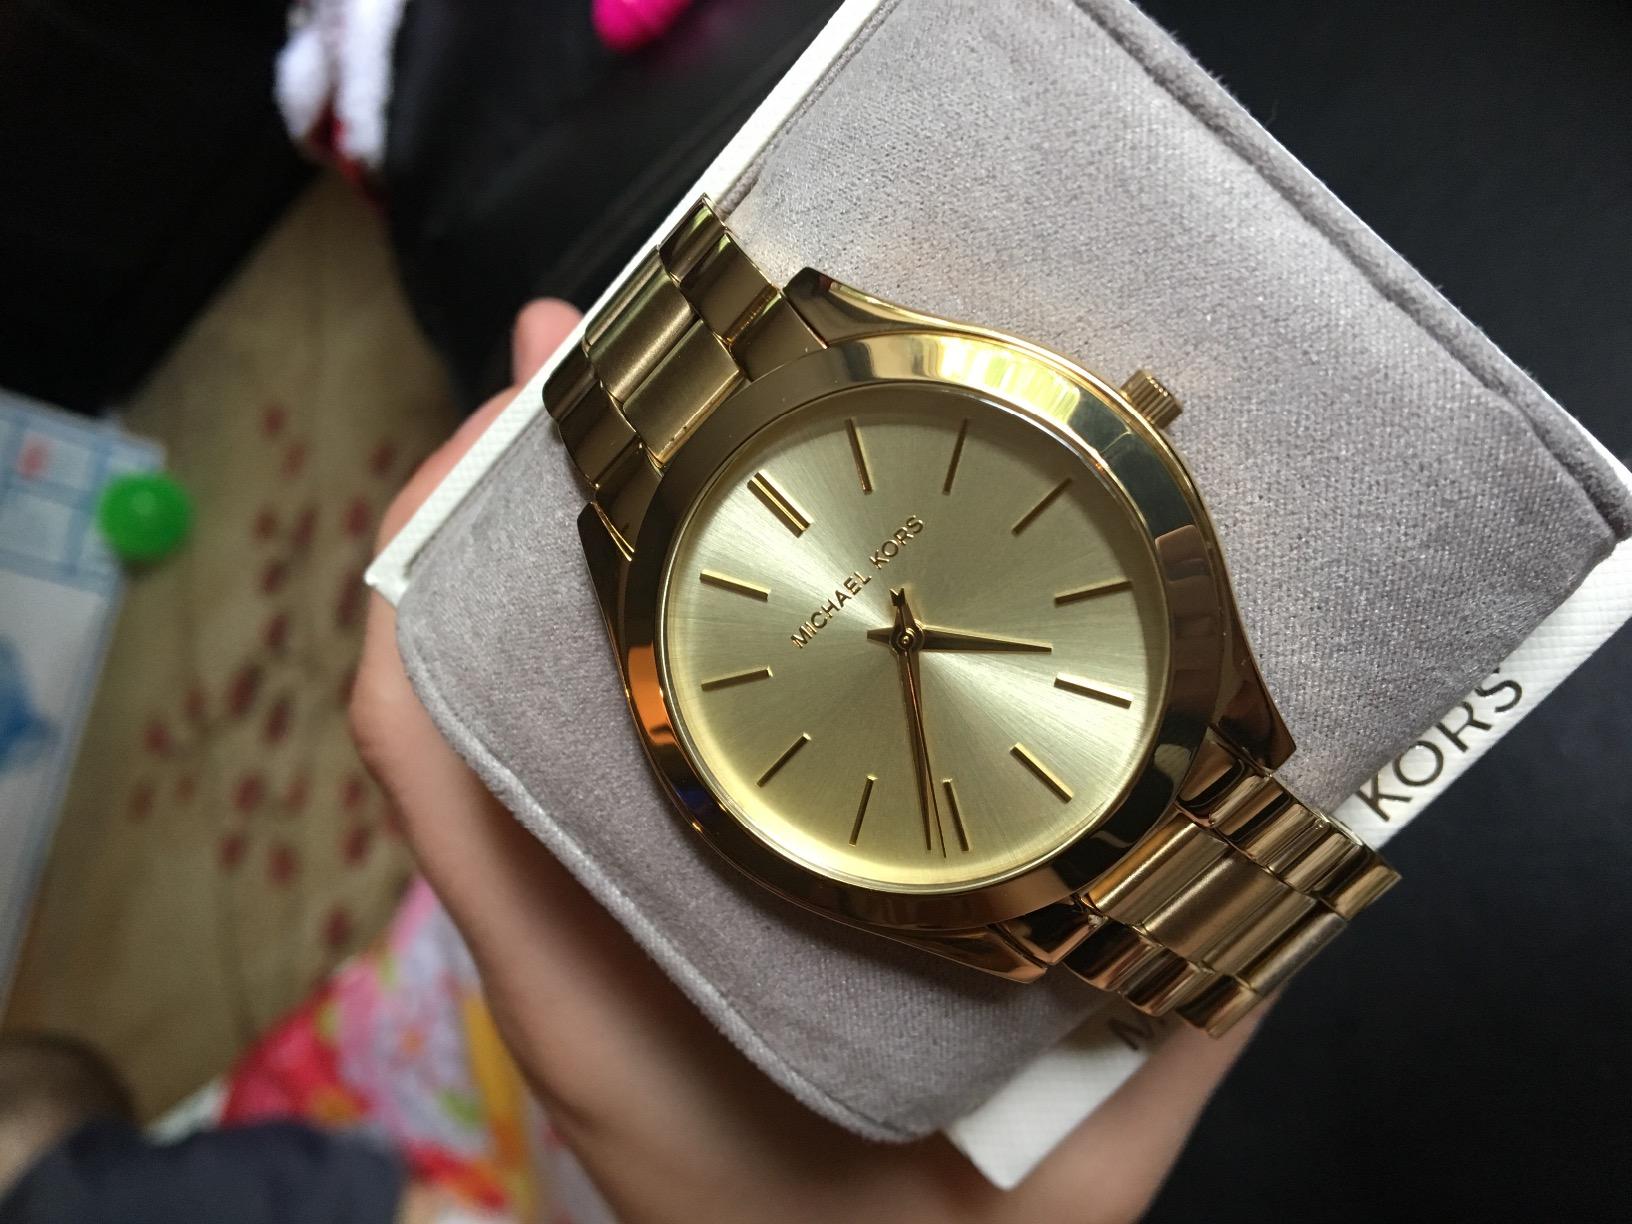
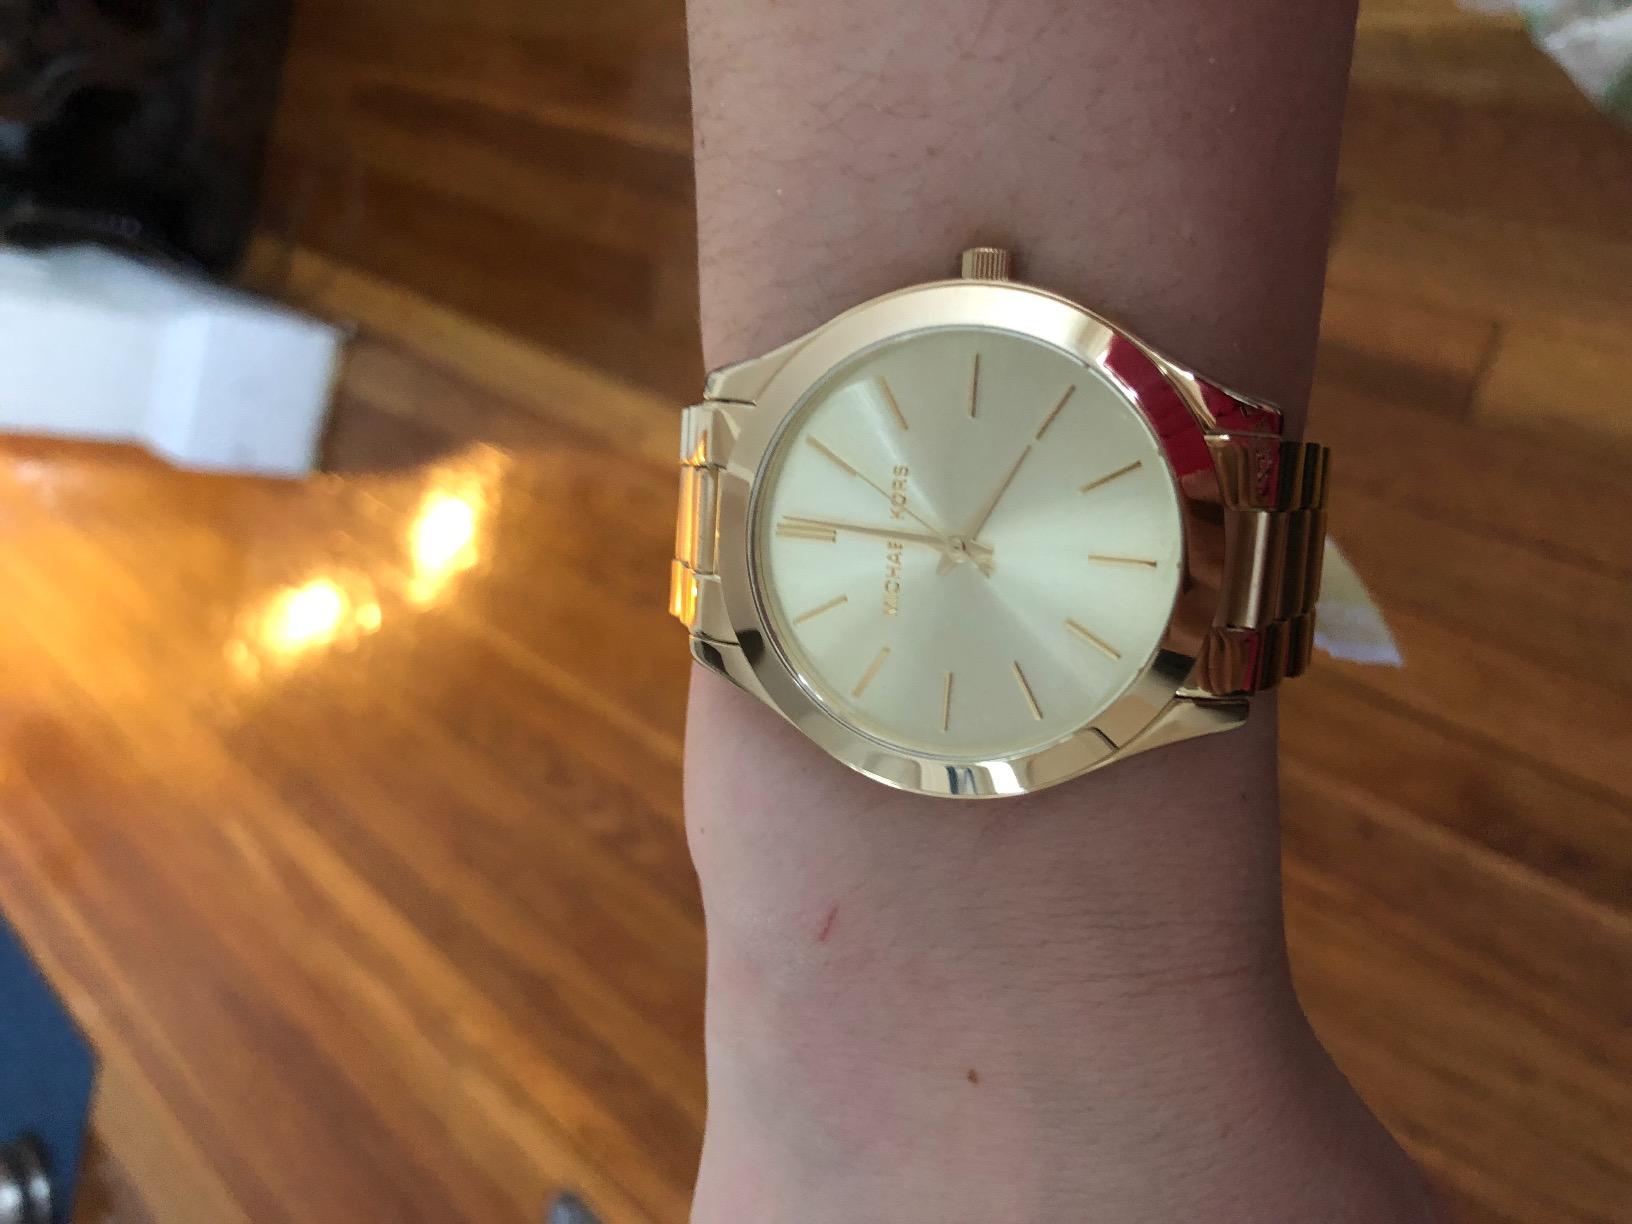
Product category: accessories_watch
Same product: yes